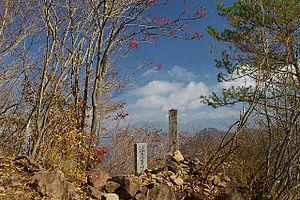
Kyūya Fukada, né le 3 novembre 1903 à Kaga et mort le 21 mars 1971, est un écrivain et alpiniste japonais de l'ère Shōwa.